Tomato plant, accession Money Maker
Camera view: tilt-top (135 deg); turntable rotation: 30 degrees
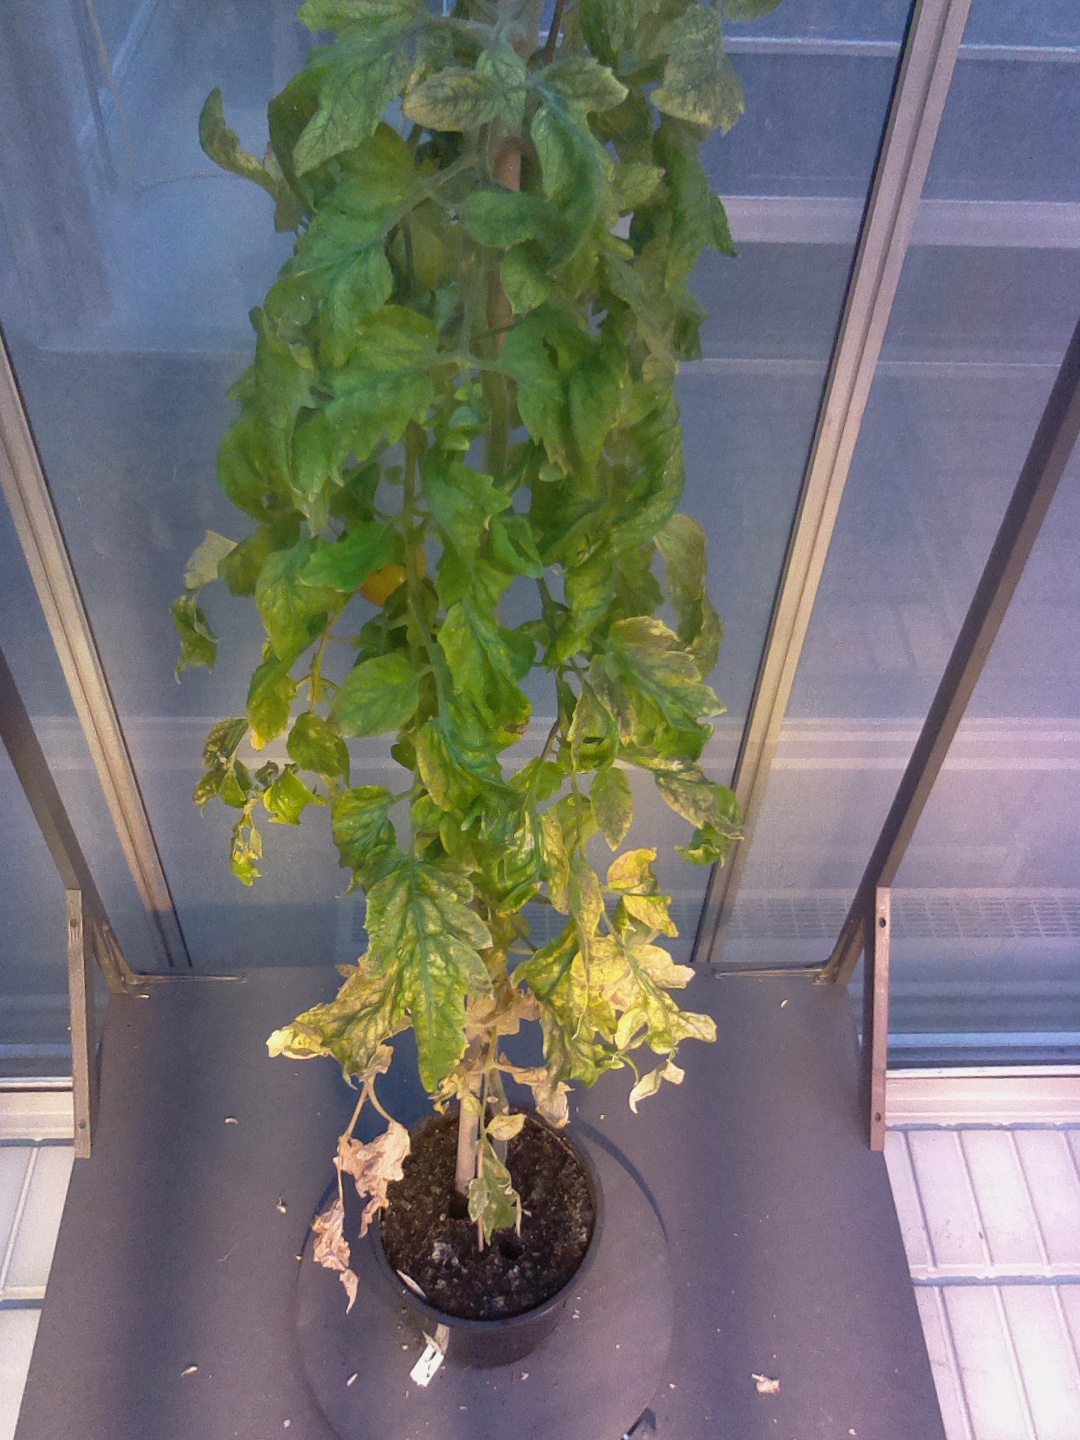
BBCH growth stage 80: fruits start showing typical ripe color (orange -> red)